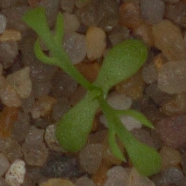
Label: scentless_mayweed